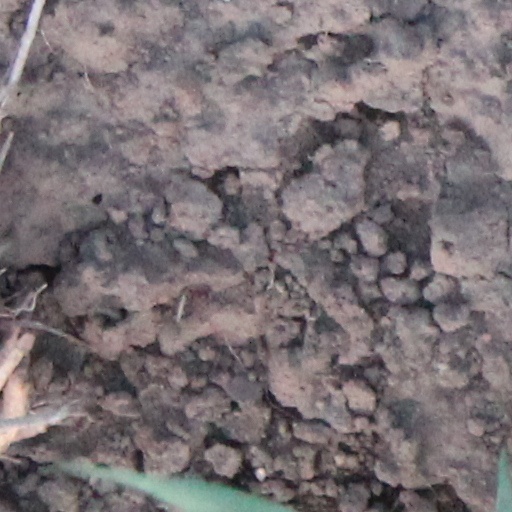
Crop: wheat